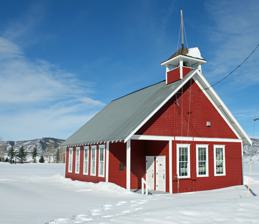
Building: Mesa Schoolhouse
Country: United States of America
Year built: 1916
United States historic place Mesa Schoolhouse U.S. National Register of Historic Places Location 33985 S. U.S. Highway 40 , near Steamboat Springs, Colorado Coordinates 40°24′45″N 106°48′22″W / 40.41250°N 106.80611°W / 40.41250; -106.80611 ( Mesa Schoolhouse ) Area less than one acre Built 1916 Built by Gumprecht, Art Architectural style Late 19th And Early 20th Century American Movements MPS Rural School Buildings in Colorado MPS NRHP reference No. 07001113 Added to NRHP November 1, 2007 The Mesa Schoolhouse , near Steamboat Springs, Colorado , was built in 1916.  It was listed on the National Register of Historic Places in 2007. It was used as a schoolhouse during 1916 to 1959, and had a large classroom and a small art room and library.  It was used as a residence during the 1960s, 70s, and 80s.  It was acquired by the City of Steamboat Springs in 1998. It is a one-story 32 by 42 feet (9.8 m × 12.8 m) structure. References